A Nightmare on Elm Street (video game)

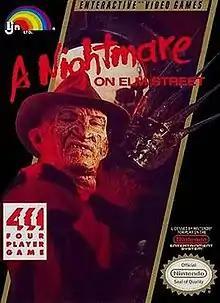
Cover art

A Nightmare on Elm Street is a video game released on the Nintendo Entertainment System in 1990 based on Wes Craven's slasher film of the same name. The game was developed by Rare and published by LJN. It should not be confused with an unrelated game with the same title for the Commodore 64 and IBM PC released in 1989.